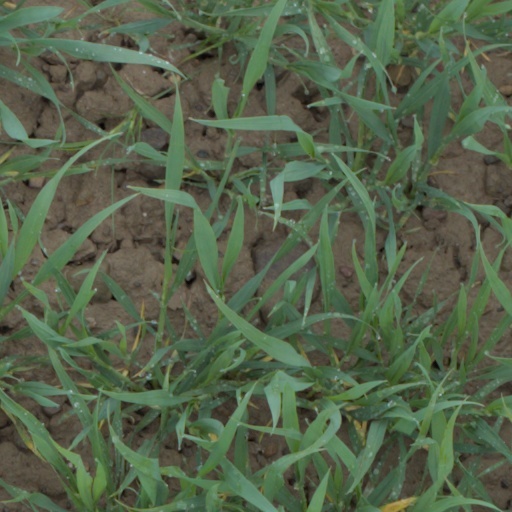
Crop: wheat